Dano-Swedish War (1808–1809)

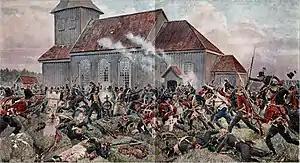
Battle of Prestebakke

After Colonel Staffeldt had regrouped his forces in Kongsvinger, the front against the fortress was quiet until the beginning of May, apart from some minor skirmishes that was set in to constantly disrupted the Swedes. These minor skirmishes worked to the benefit of the Norwegian troops and on 5 May a Swedish vanguard was wiped out and 10 Swedes were captured. It was much to the chagrin of the Swedish commander that he suffered the loss of patrols and small outposts because of the Norwegian troops' scattered warfare. This led to more concentration of the Swedish troops and the Swedish 2nd Brigade was moved closer to the 1st Brigade in order to prevent the Norwegians from attacking them in small groups.